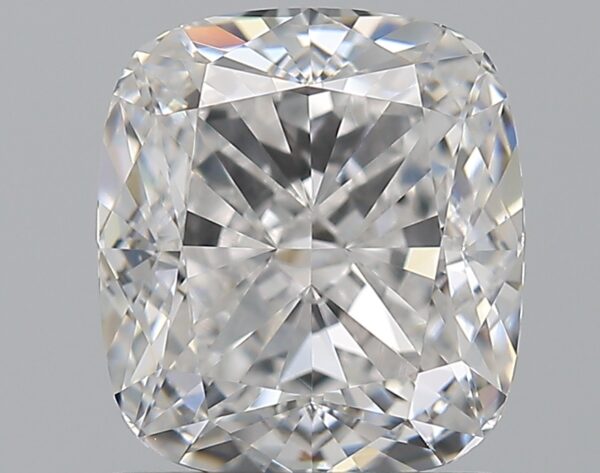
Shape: cushion
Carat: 1.6
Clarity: VS1
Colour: D
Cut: EX
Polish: EX
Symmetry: VG
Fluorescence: ST
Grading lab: GIA
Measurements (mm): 6.93 x 6.24 x 4.2